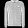
Label: Pullover